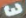
Number: 3